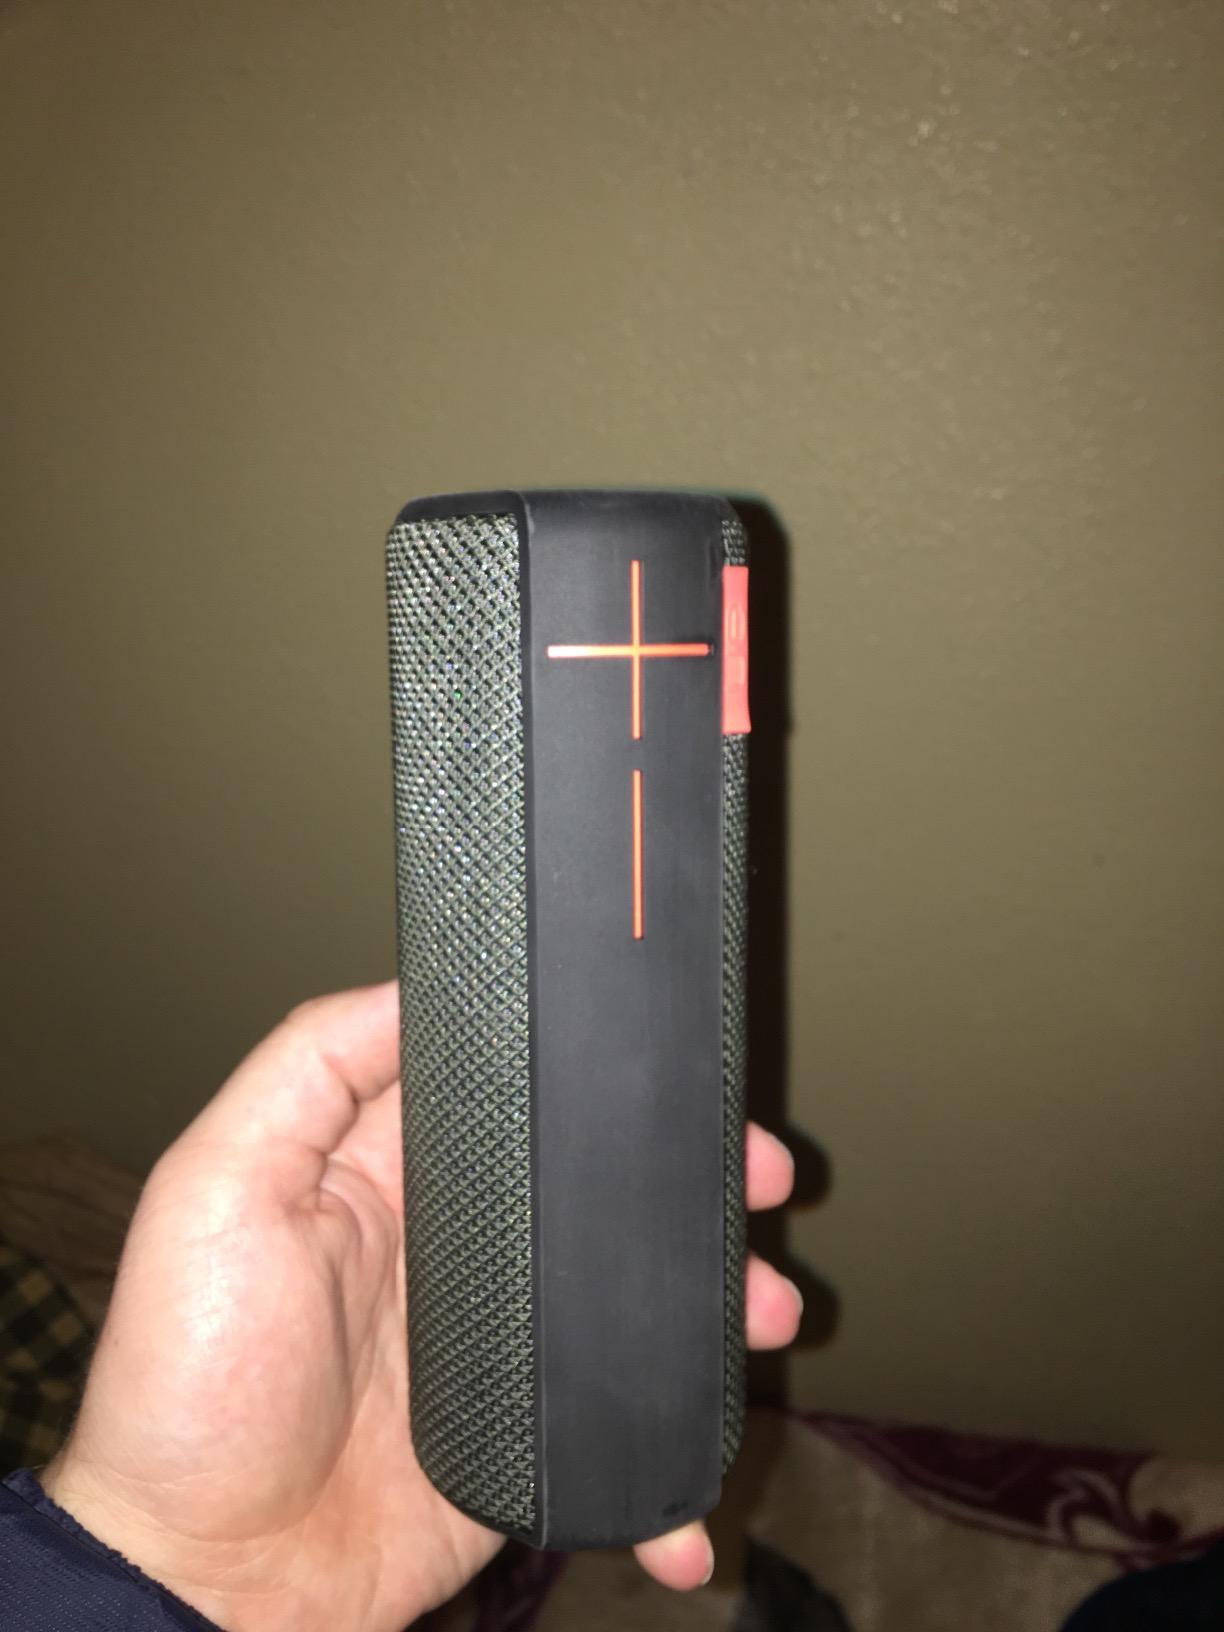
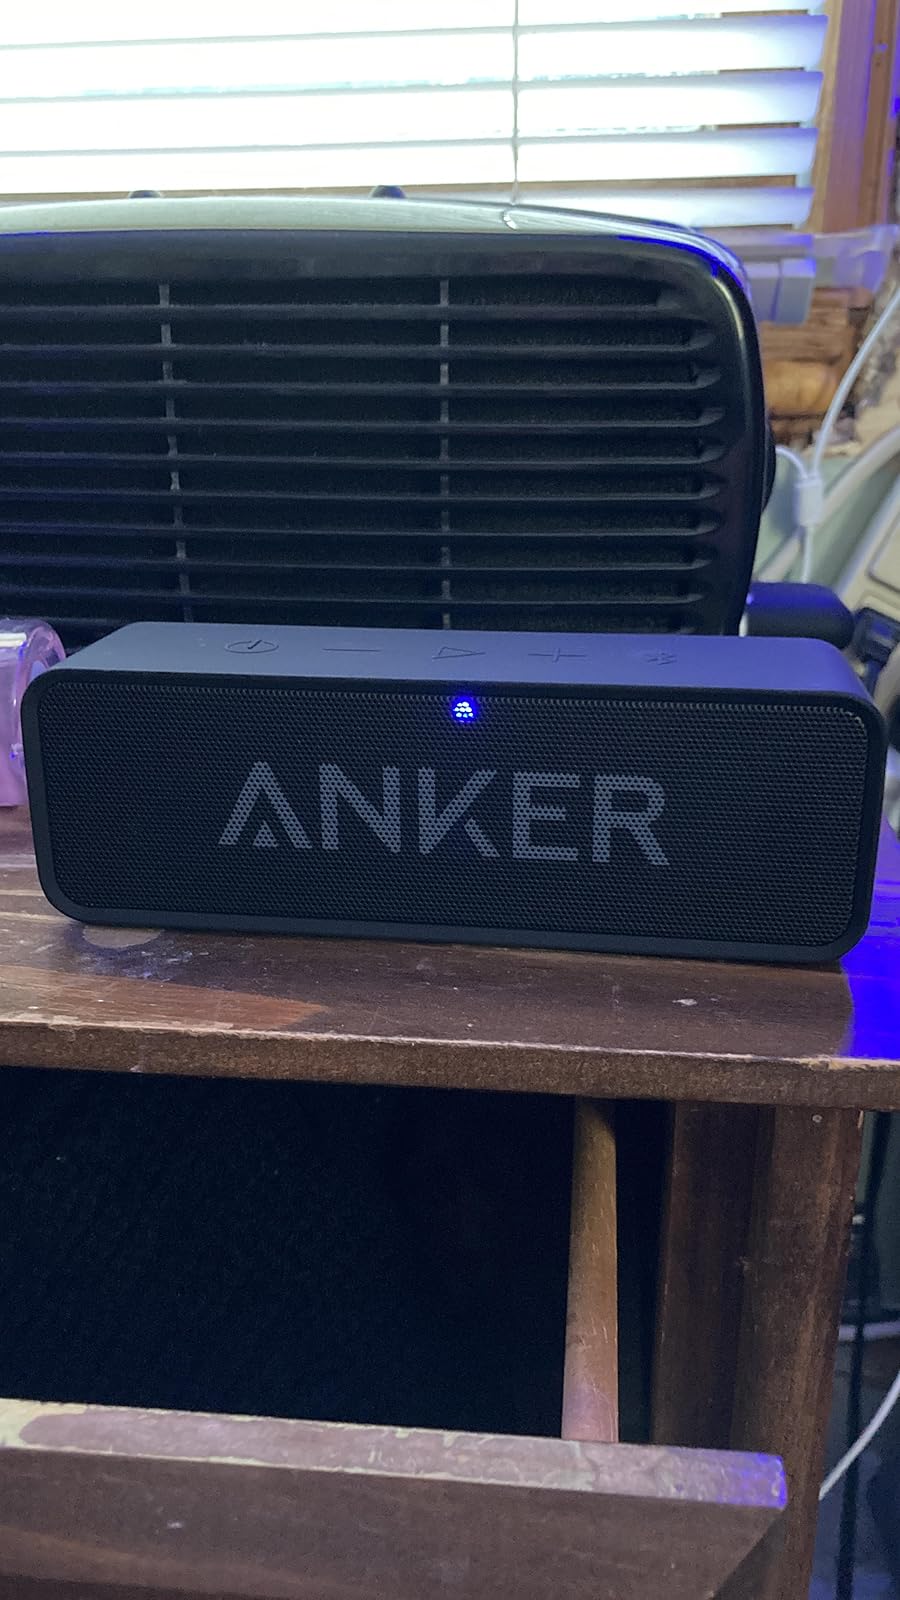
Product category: speaker
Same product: no